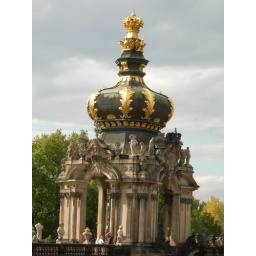
Part of a castle courtyard wall in Dresden